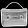
Label: Bag